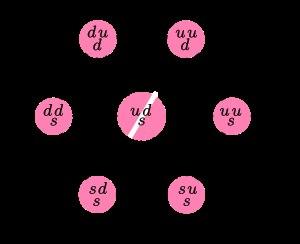
La physique des particules ou la physique subatomique est la branche de la physique qui étudie les constituants élémentaires de la matière et les rayonnements, ainsi que leurs interactions. On l'appelle aussi parfois physique des hautes énergies car de nombreuses particules élémentaires, instables, n'existent pas à l'état naturel et peuvent seulement être détectées lors de collisions à hautes énergies entre particules stables dans les accélérateurs de particules.